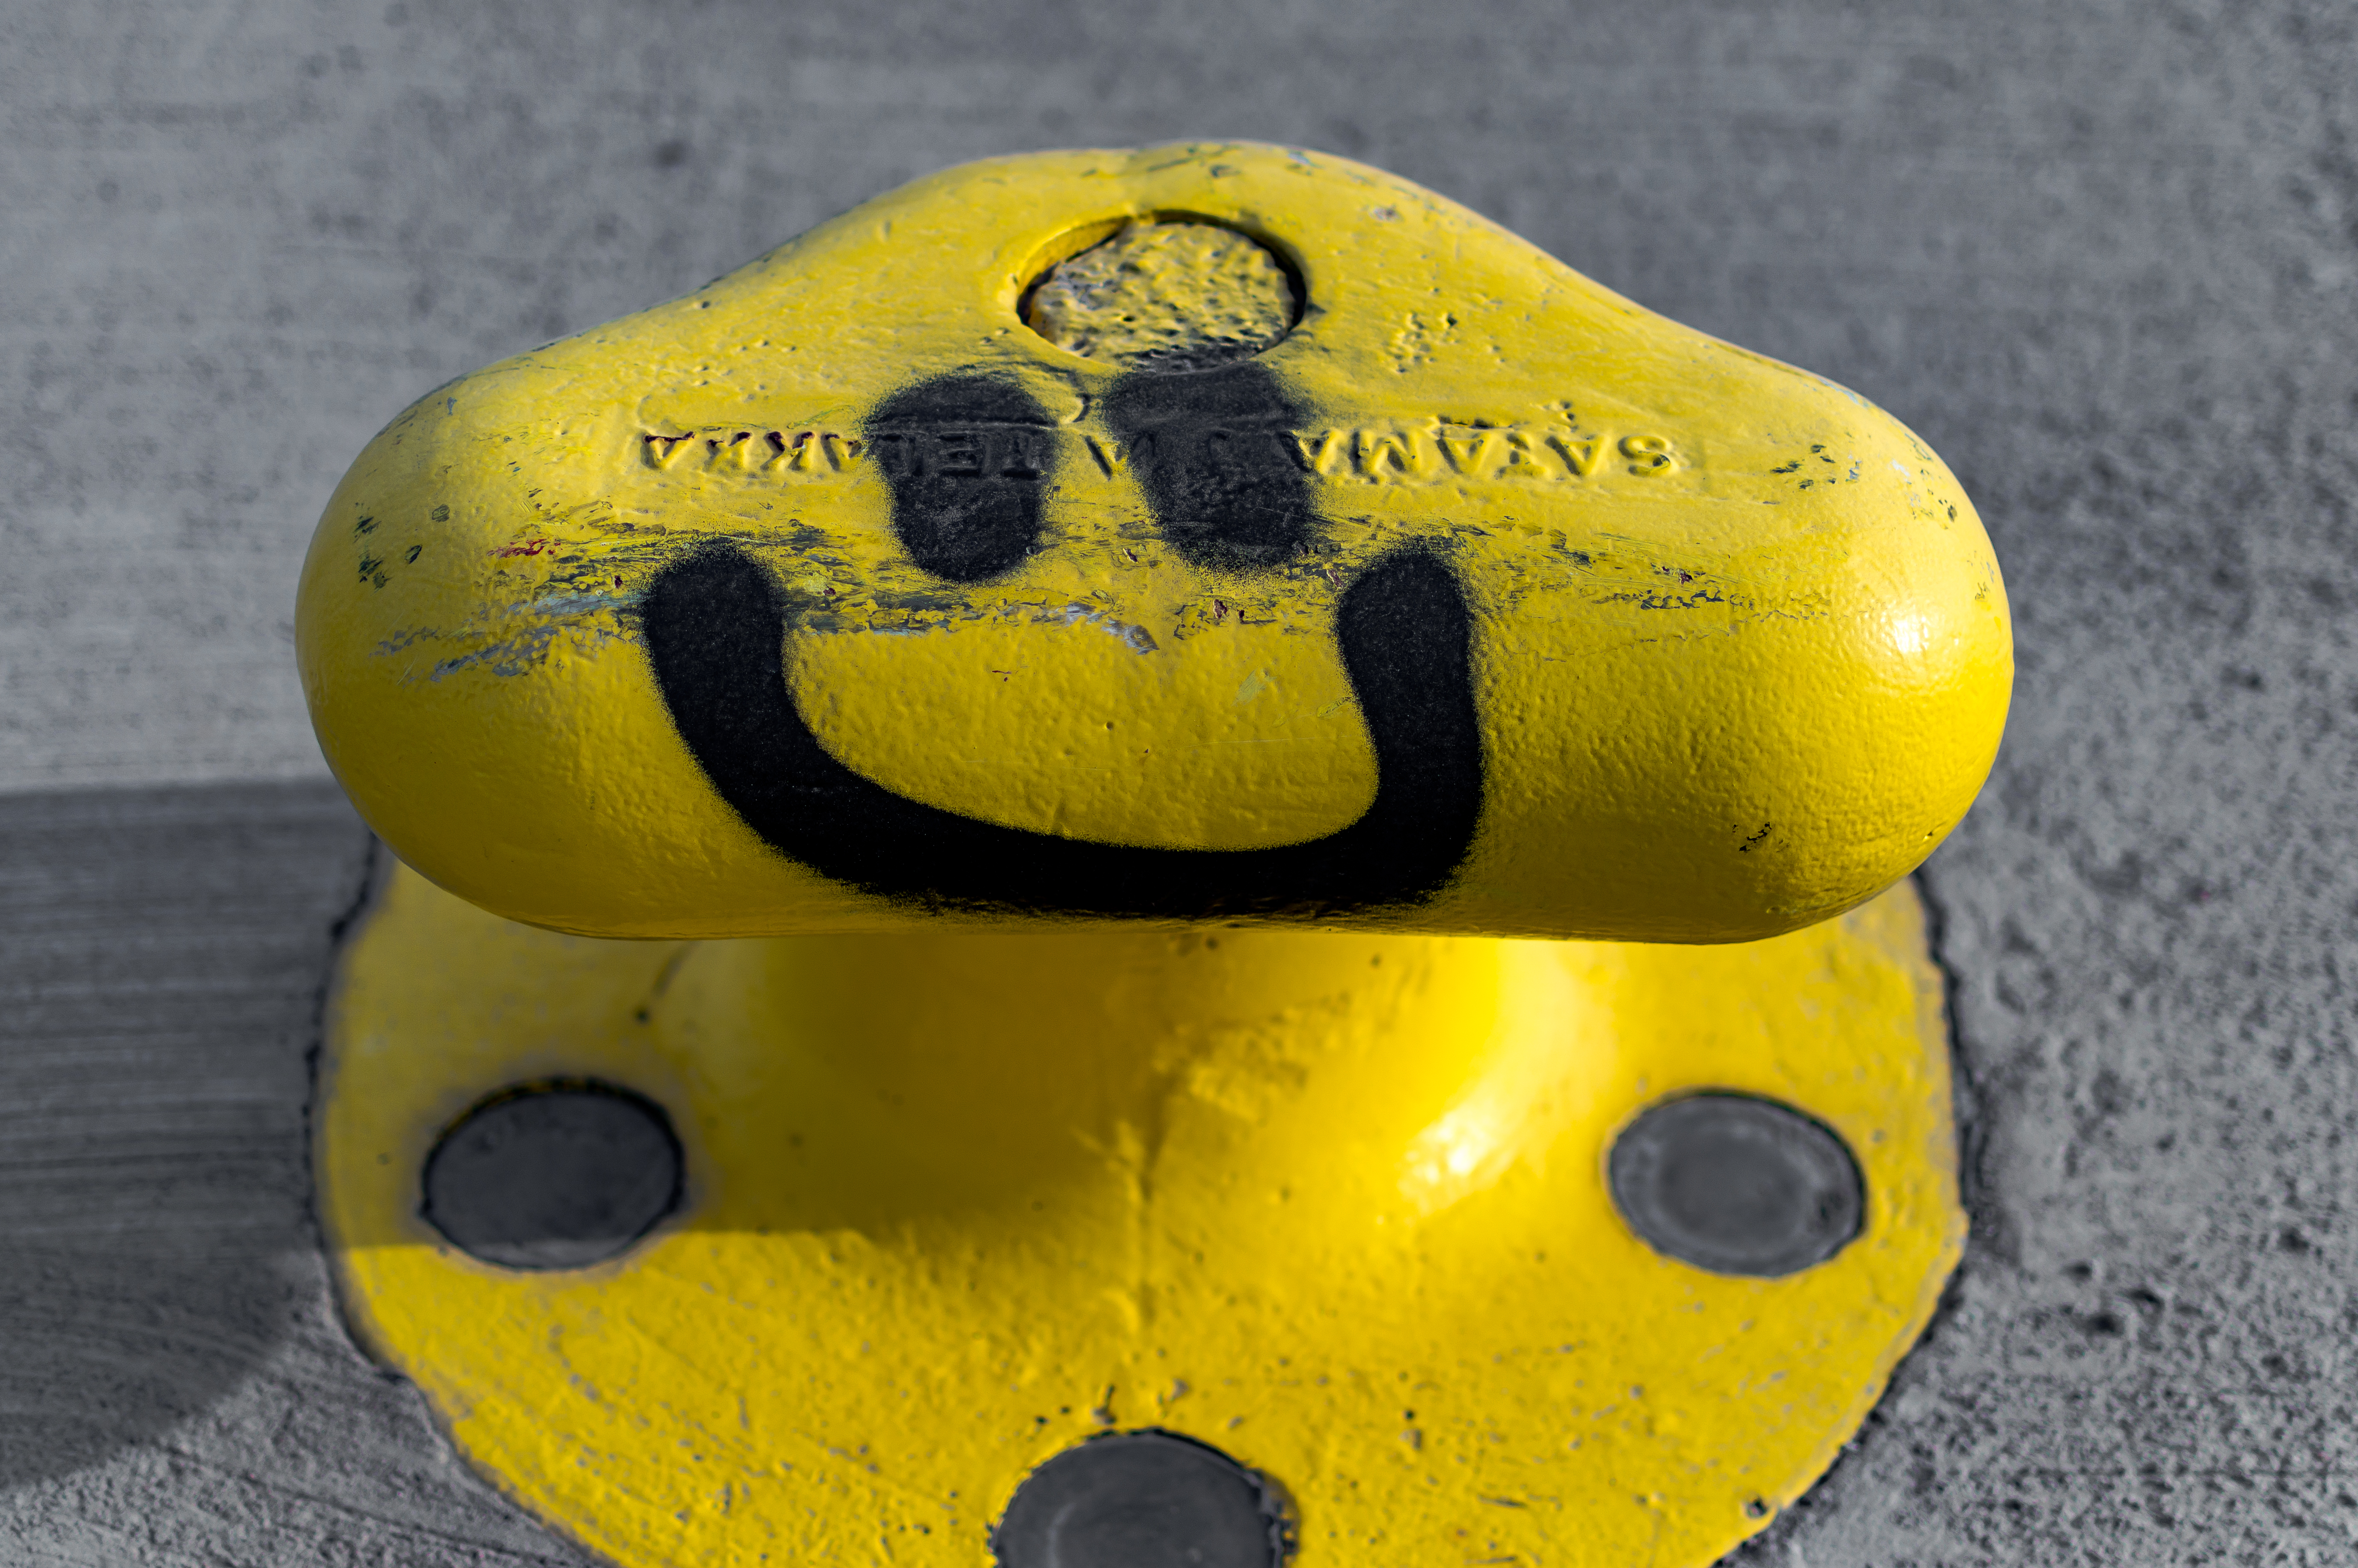
nikon, yellow, toy, material, happy, ball, mm, finland, helsinki, f18, d3200, bollard, 350, smiley, stuffed toy